Julien Clerc

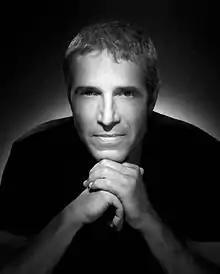
Julien Clerc in 2008.

In 1979, he took part in two new collaborative ventures, singing the title song of the children's musical, "Emilie Jolie" and participating in "36 Front Populaire", a double album musical about a turbulent historical period. Over the years, Clerc's repertoire has ranged from his own compositions to classic French songs like "Comme Hier" by Brassens and "L'hymne à l'amour" by Edith Piaf. He has performed in Africa, the Americas and Europe.